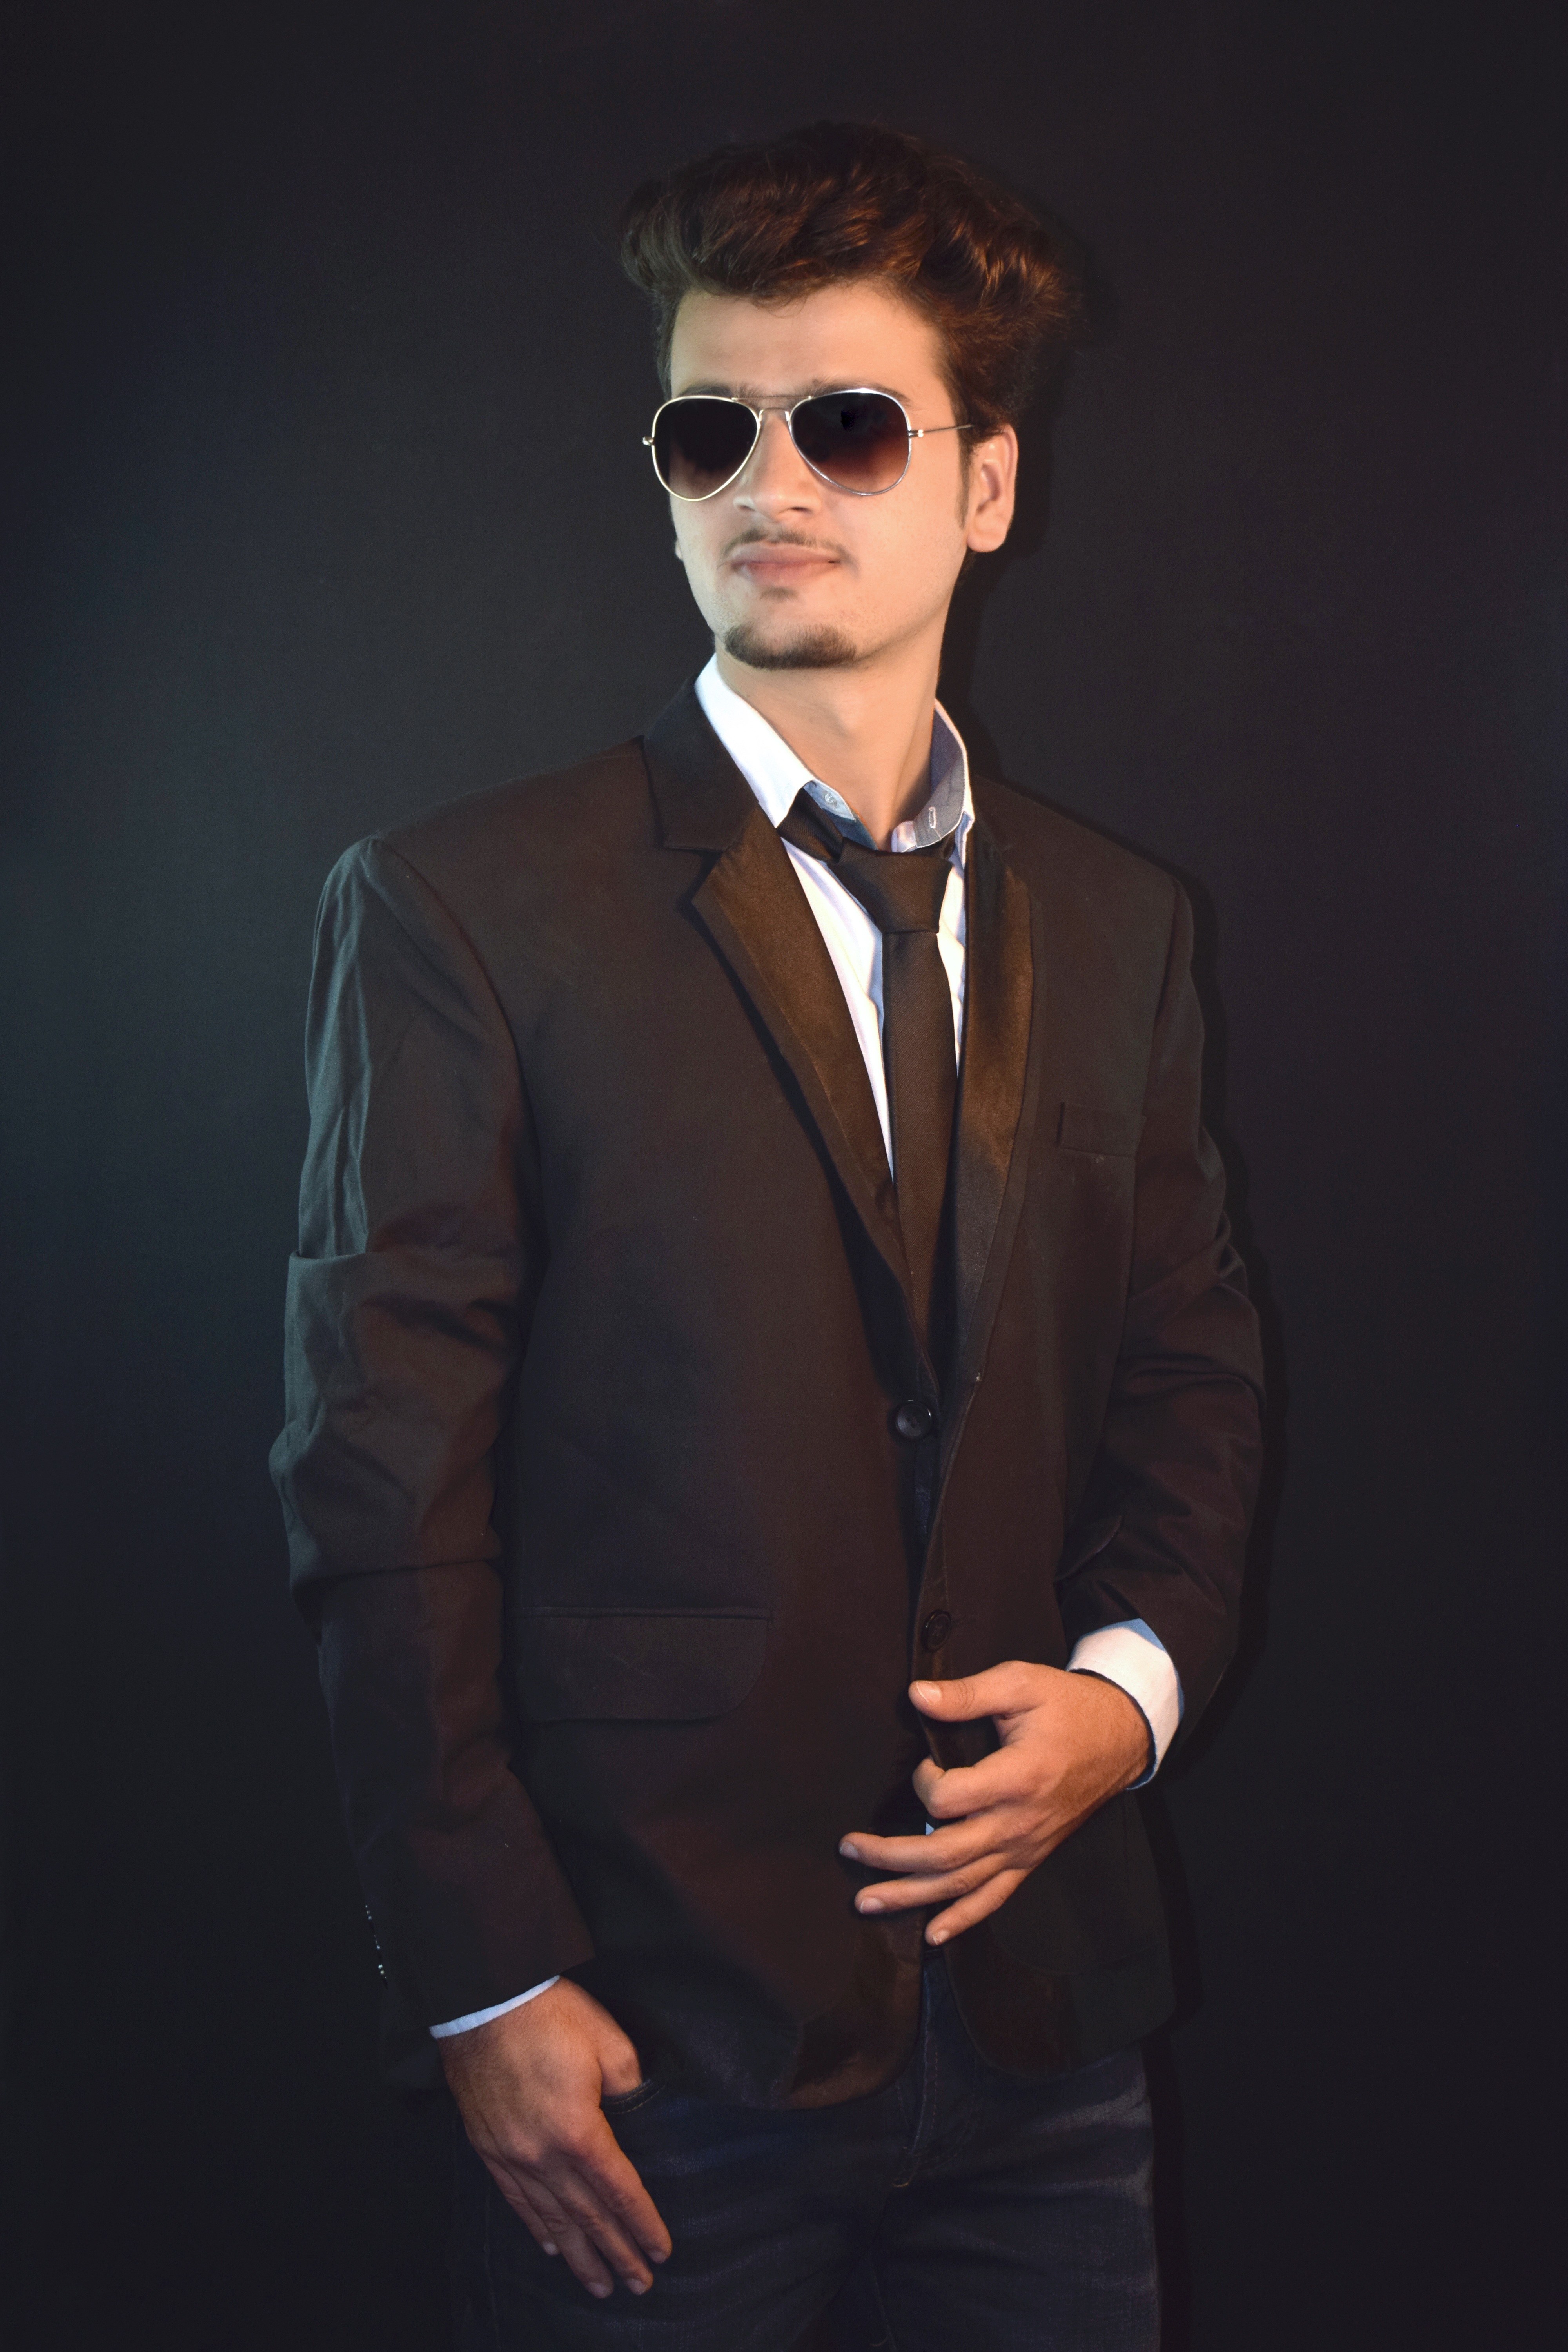
man, suit, male, model, young, spring, fashion, clothing, black, outerwear, gamble, card, tuxedo, gentleman, eyewear, rich, casino, success, photo shoot, playing cards, formal wear